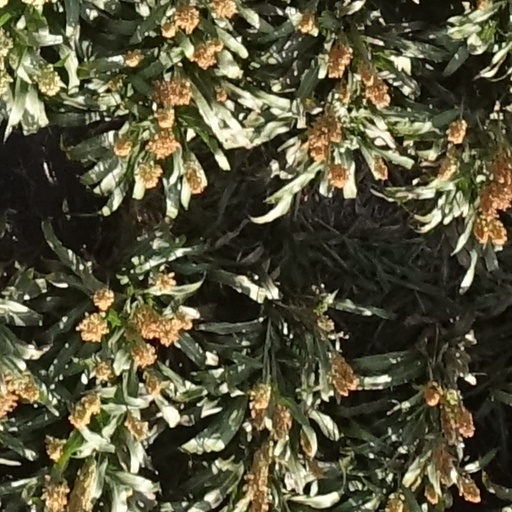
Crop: sorghum